Lion Fountain (Floriana)

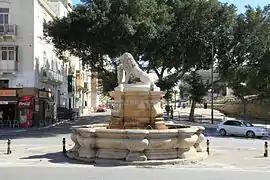
The Lion Fountain in 2013

The Lion Fountain, also known as the Vilhena Fountain, is a Baroque fountain located in St Anne Square in Floriana, Malta. It was installed in 1728 by Grand Master António Manoel de Vilhena, and it was relocated a few metres from its original location in the 1950s.